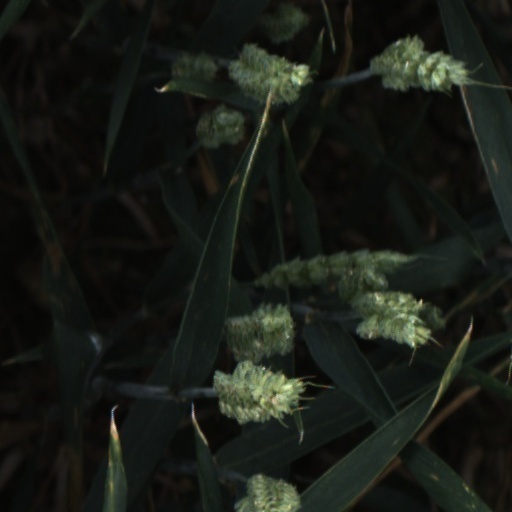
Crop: wheat